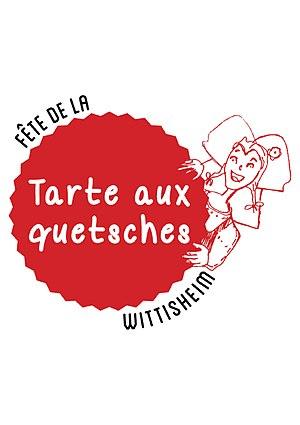
Logo de la fête de la Tarte aux quetsches, fête qui attire un millier de visiteurs.
Wittisheim est une commune française située dans le département du Bas-Rhin, en région Grand Est.